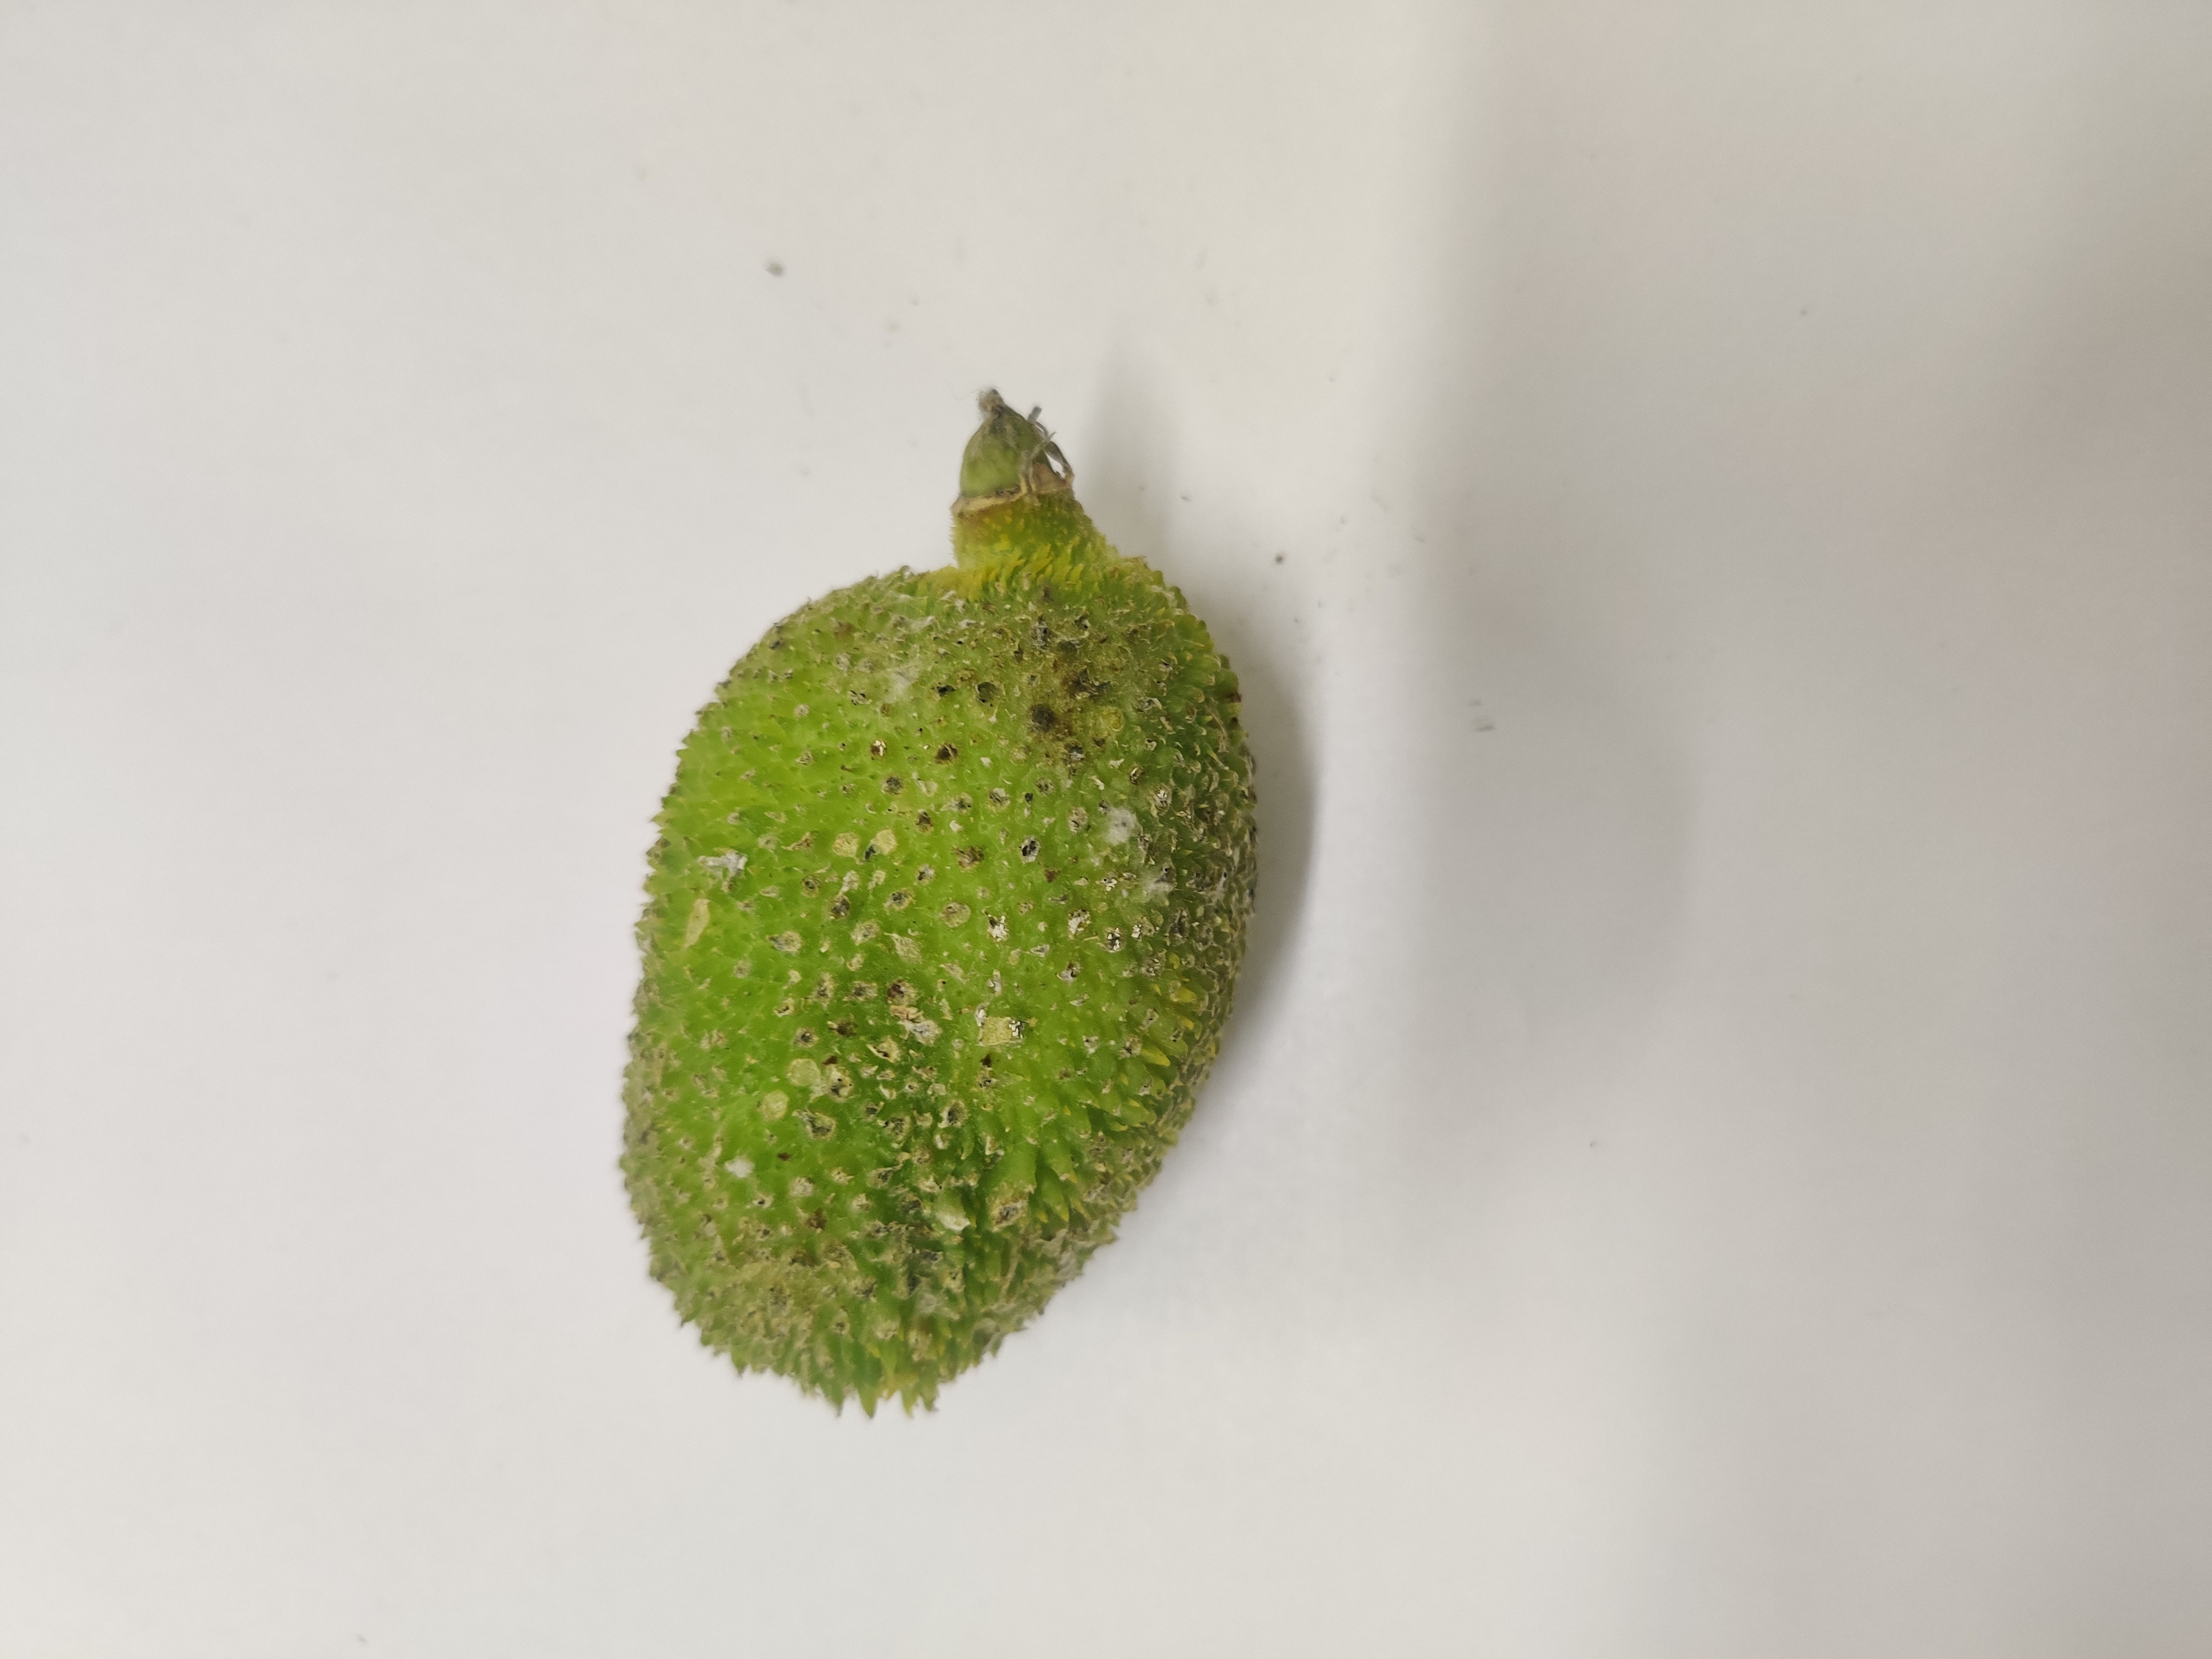
Crop: Spiny Gourd
Condition: Severely Damaged